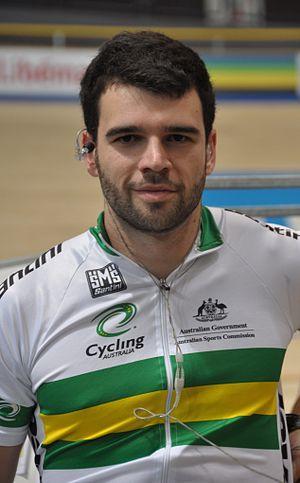
Nathan Hart est un coureur cycliste australien. Spécialisé en vitesse par équipes, il a notamment été médaillé de bronze de cette discipline aux Jeux du Commonwealth de 2014 à Glasgow, ainsi qu'aux mondiaux 2020 à Berlin. Il a également pris la quatrième place aux Jeux olympiques de 2016 à Rio.